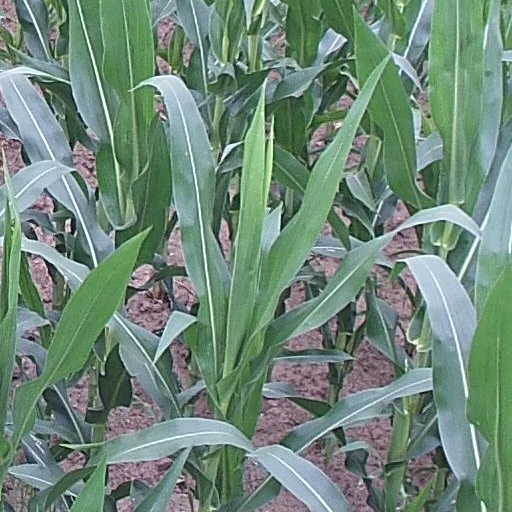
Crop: maize; corn